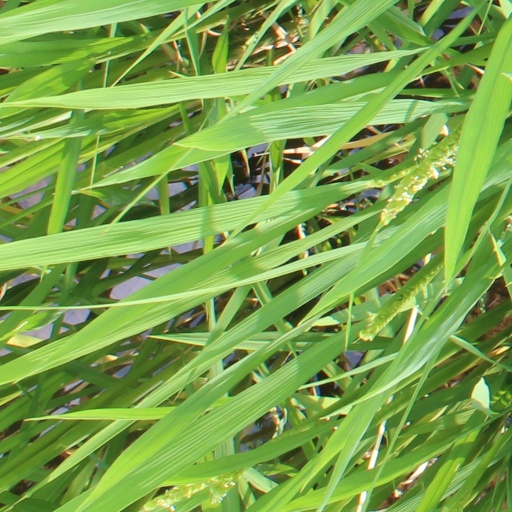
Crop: rice